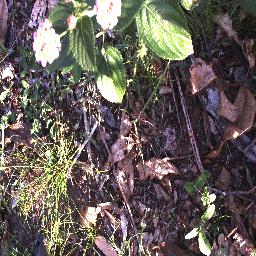
Label: lantana